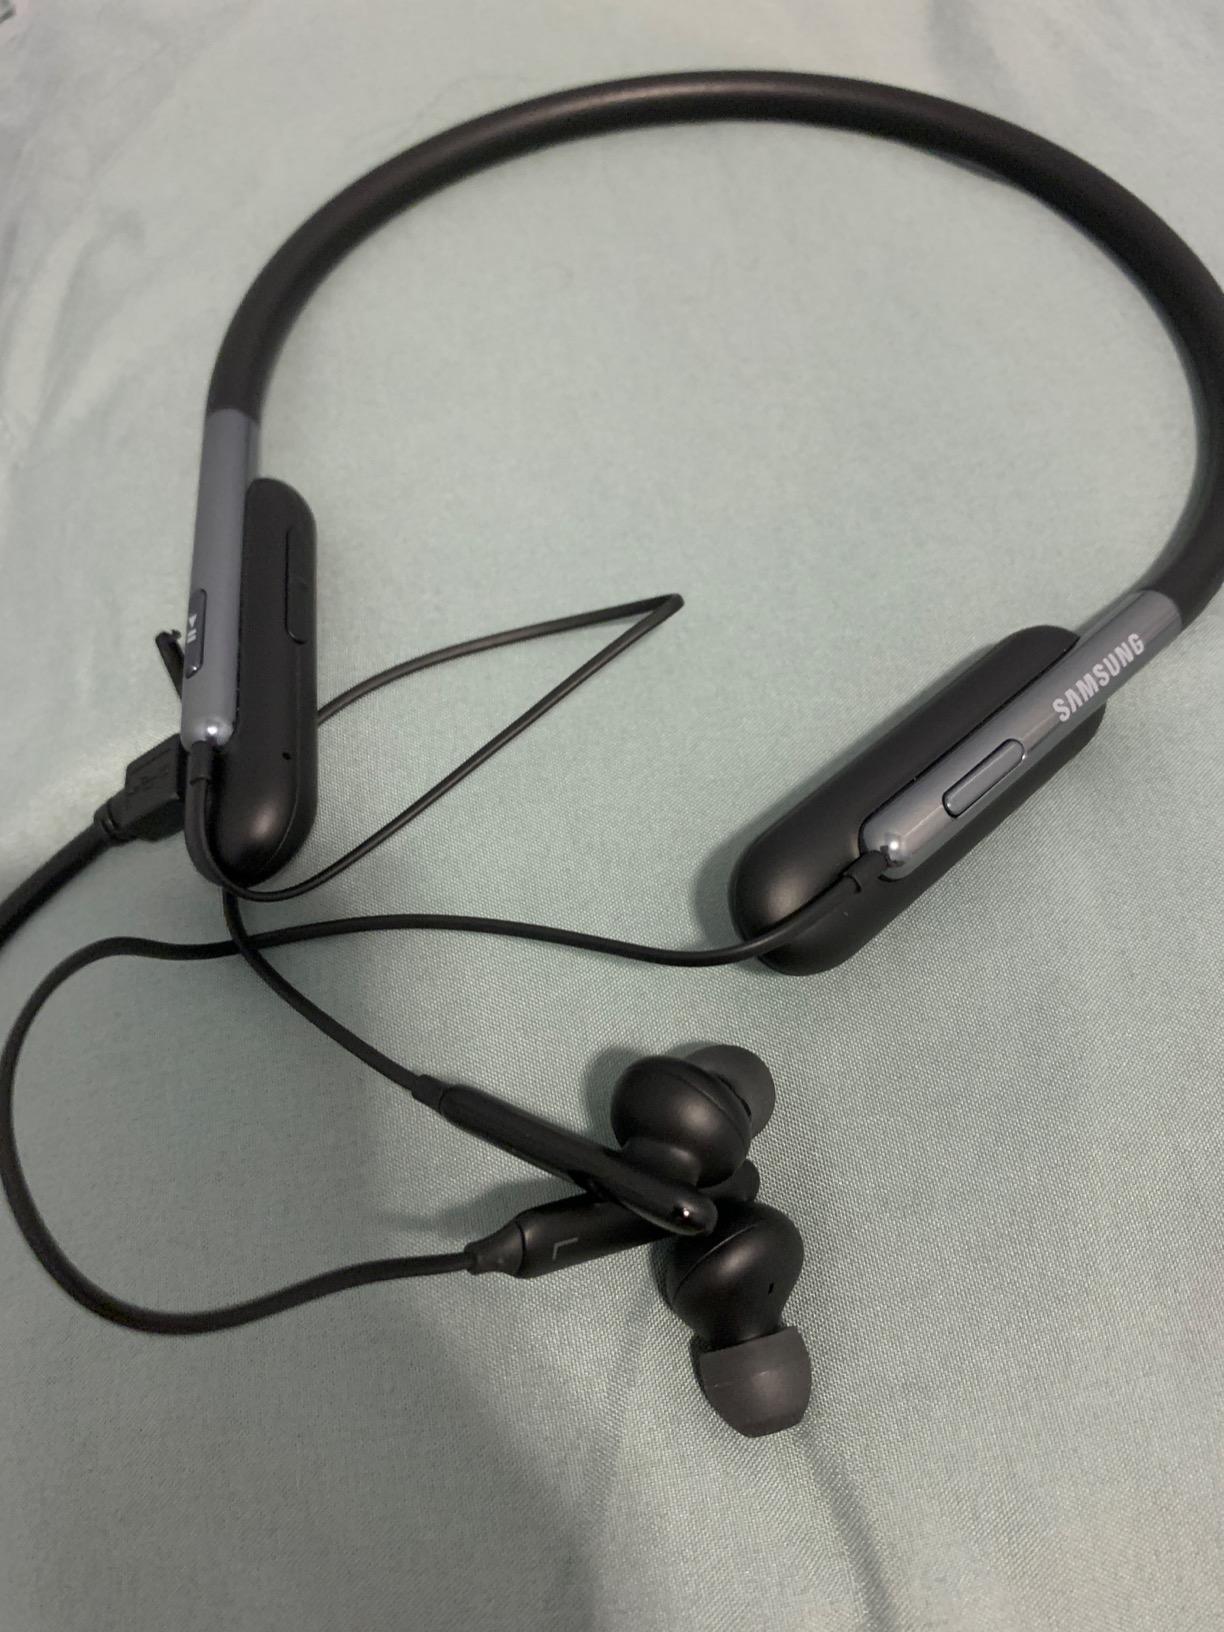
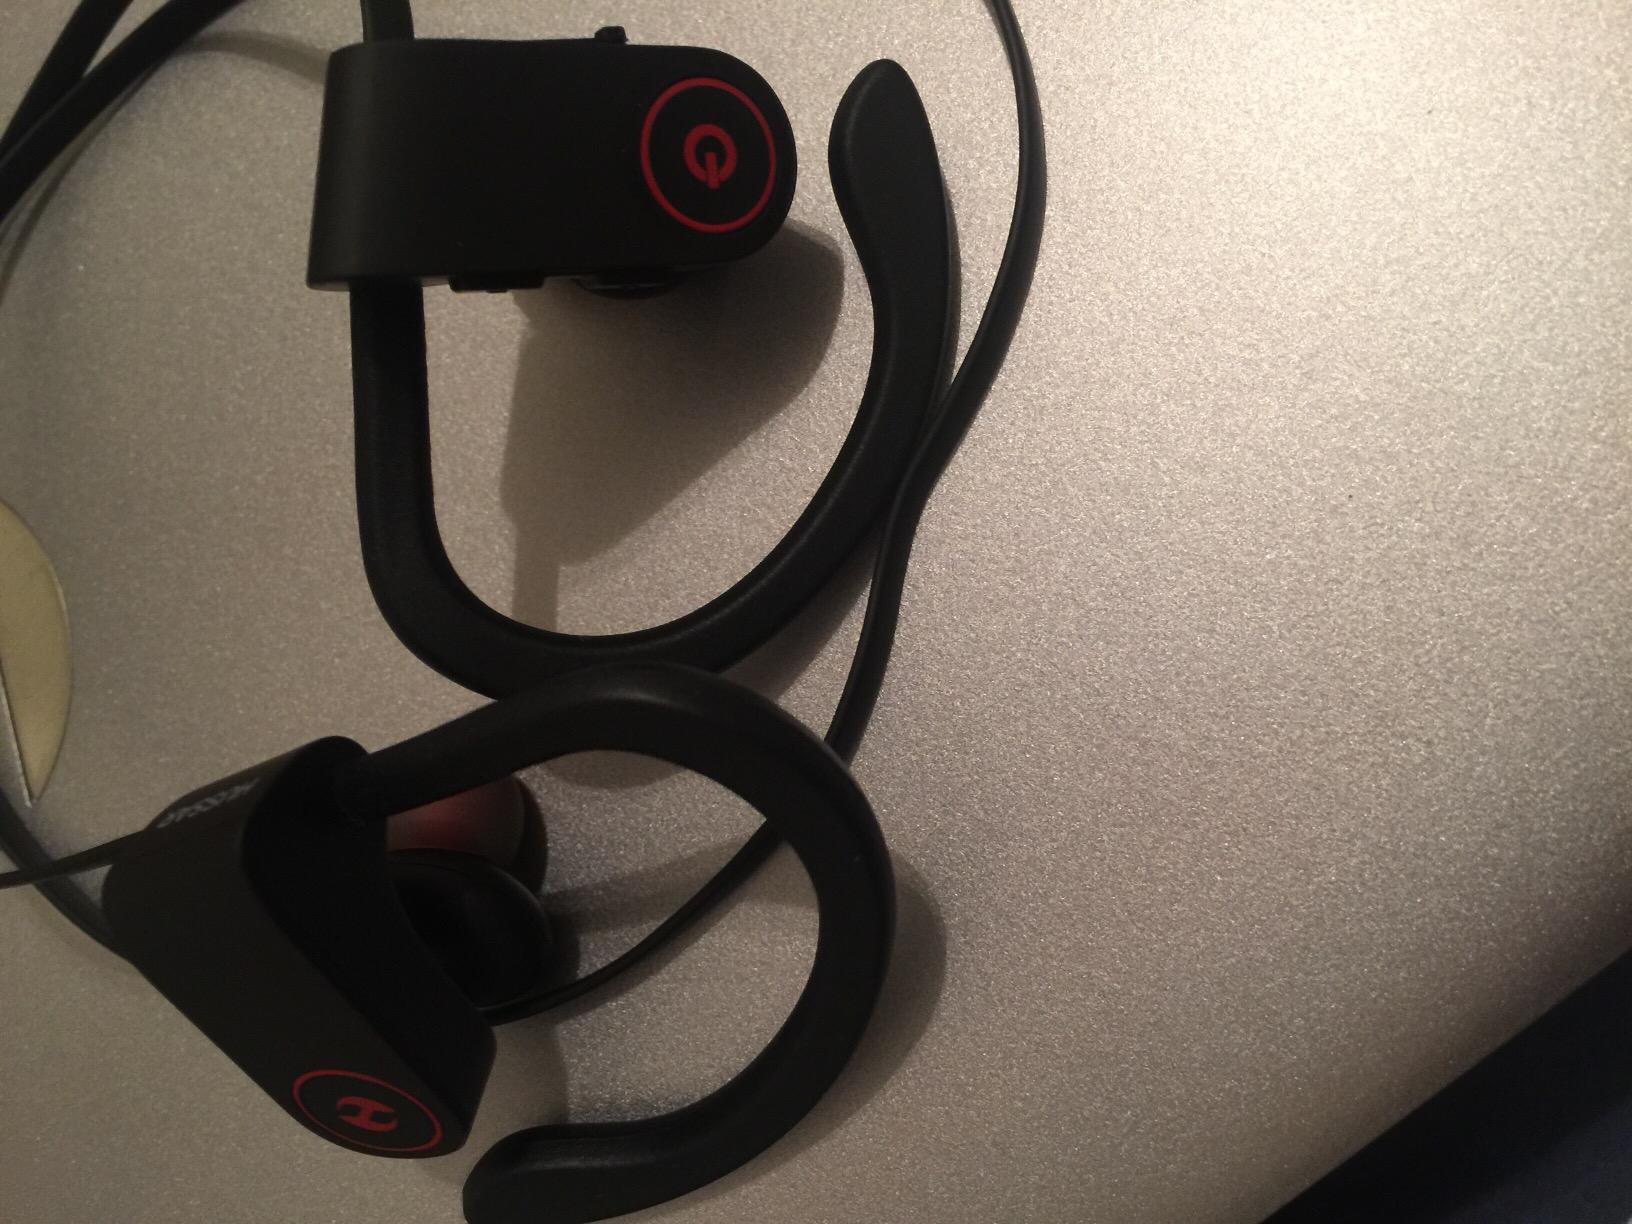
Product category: headphones
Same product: no